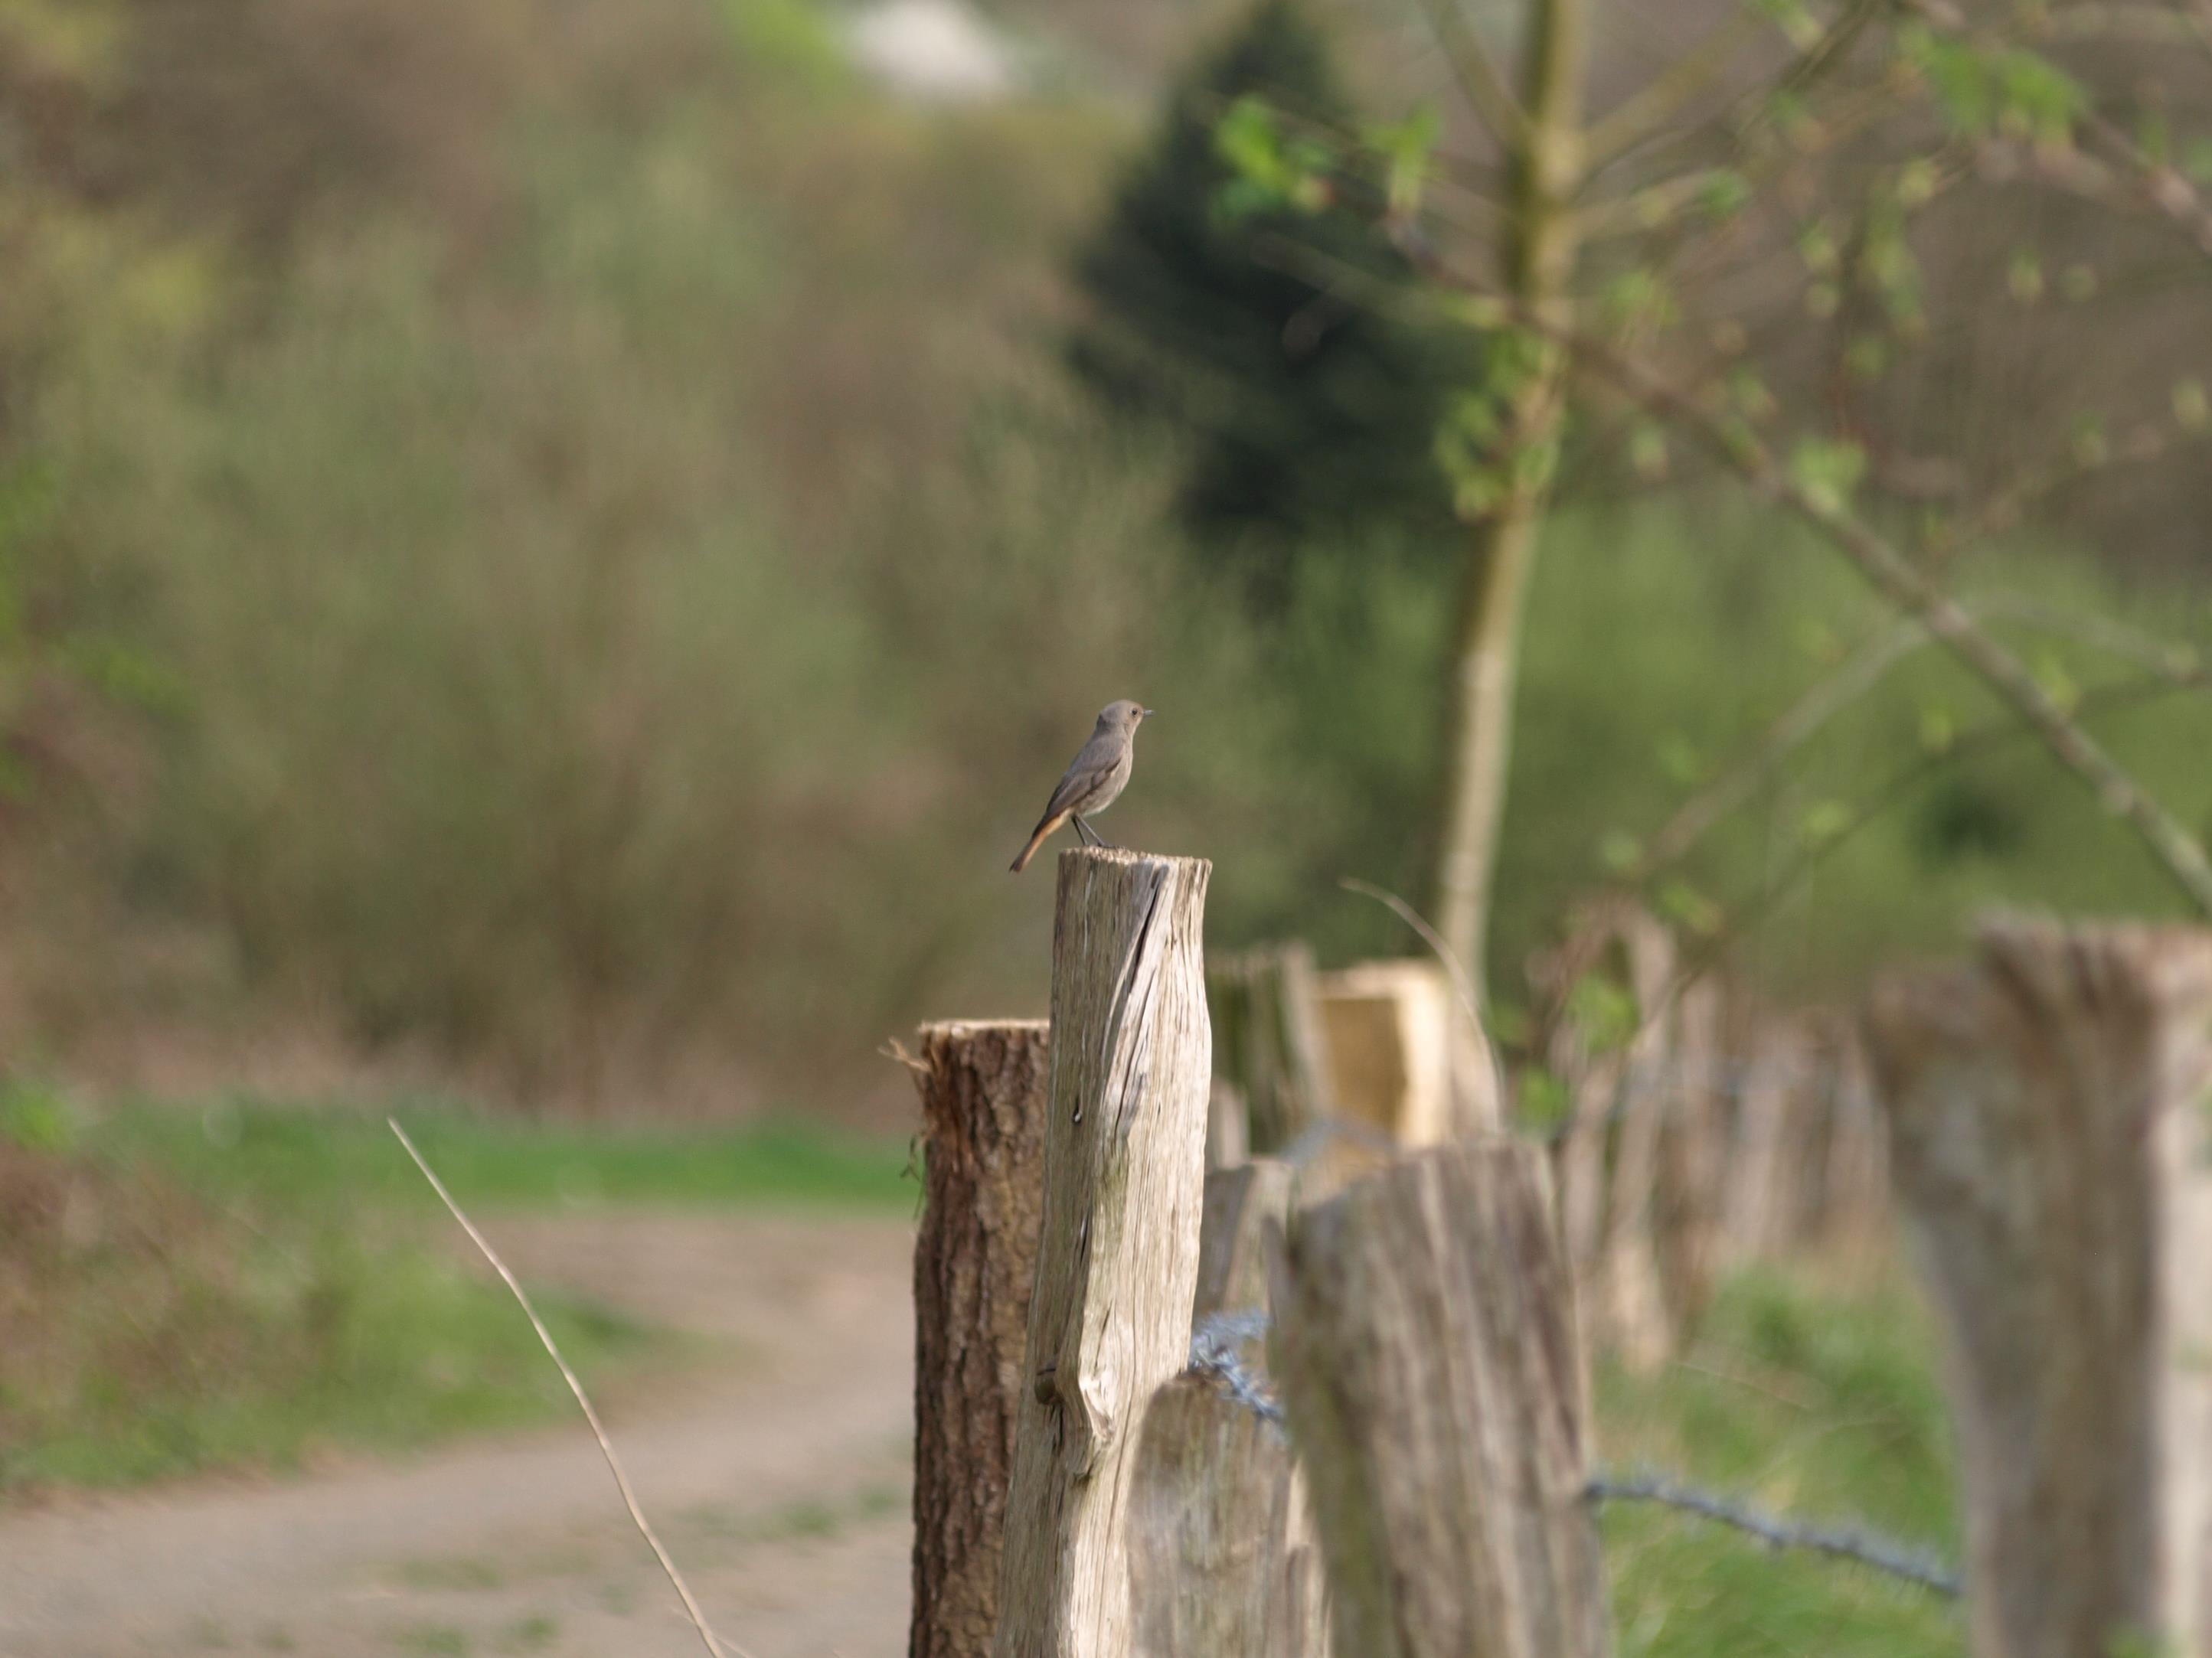
bird, fence, wildlife, fauna, small bird, rotschwaenzchen